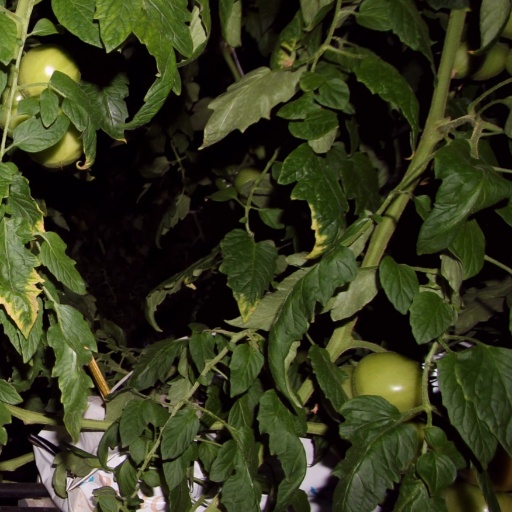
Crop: tomato